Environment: real
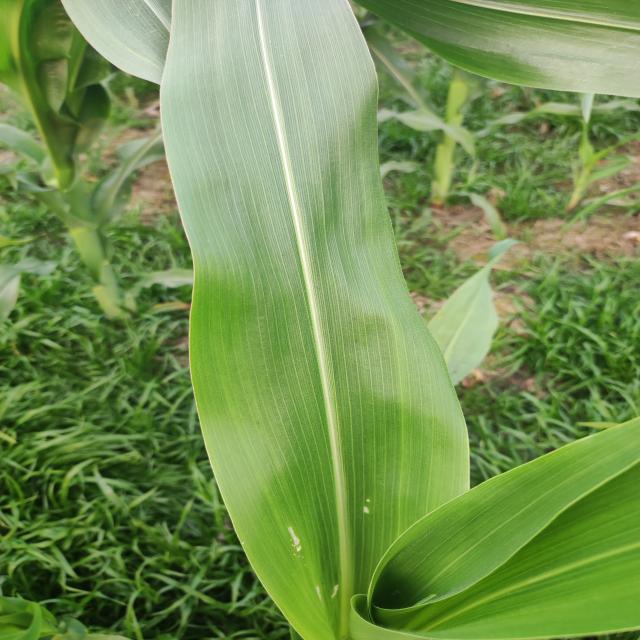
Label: fall_armyworm